Tallinn Music Week

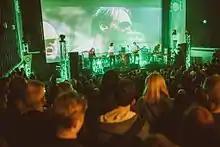
Liima at Kino Sõprus

TMW's music programme presents multi-genre line-up from 100 – 250 artists. The festival has been acknowledged for embracing and introducing new emerging talent from Estonia, Nordics, Russia and beyond with various genres from experimental electronica to neo-classical represented. TMW is also the partner festival of an international Keychange initiative which encourages festivals and music organisations to achieve a 50:50 gender balance by 2022.